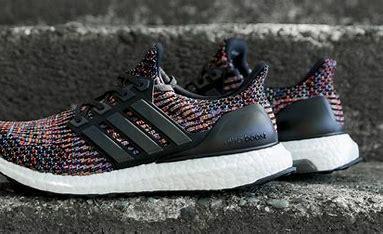
Brand: Adidas
Model: Ultra Boost